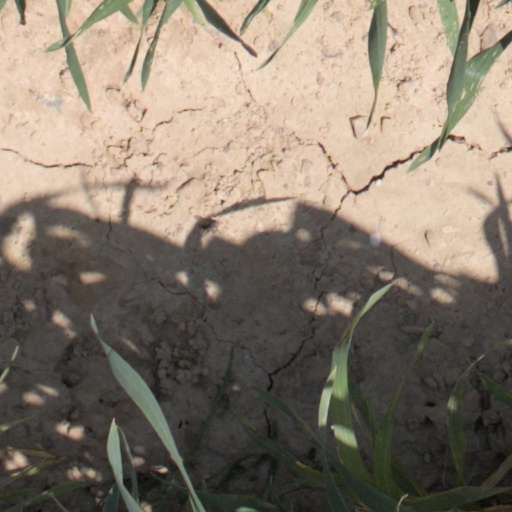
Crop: wheat